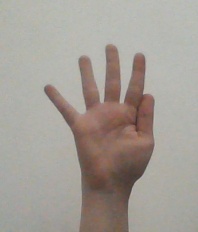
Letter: sheen